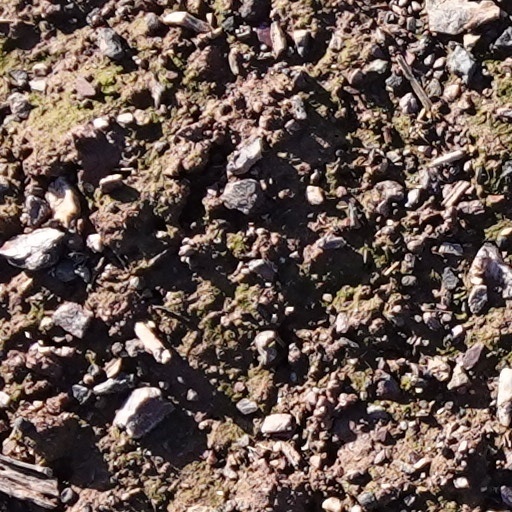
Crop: wheat